Augustine of Canterbury

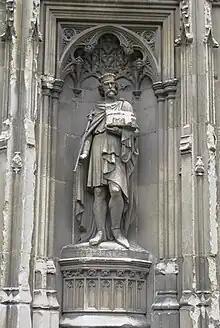
Stone statue of a crowned man holding a sceptre.

In 604, Augustine founded two more bishoprics in Britain. Two men who had come to Britain with him in 601 were consecrated, Mellitus as Bishop of London and Justus as Bishop of Rochester. Bede relates that Augustine, with the help of the king, "recovered" a church built by Roman Christians in Canterbury. It is not clear if Bede meant that Augustine rebuilt the church or that Augustine merely reconsecrated a building that had been used for pagan worship. Archaeological evidence seems to support the latter interpretation; in 1973 the remains of an aisled building dating from the Romano-British period were uncovered just south of the present Canterbury Cathedral. The historian Ian Wood argues that the existence of the "Libellus" points to more contact between Augustine and the native Christians because the topics covered in the work are not restricted to conversion from paganism, but also dealt with relations between differing styles of Christianity.